William Clarke's All-England Eleven

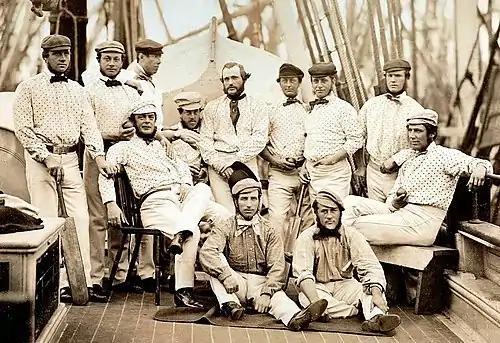
The first overseas English tour, in North America, comprised six "All-England Eleven" players as well as six "United All-England Eleven" professionals.

The players were better paid by Clarke than they were by the Marylebone Cricket Club or the counties, but Clarke, who was captain as well as manager of the team, received by far the largest part of the profit. In 1852 some of the professionals, led by John Wisden and Jemmy Dean, were dissatisfied by Clarke's ungenerous and undemocratic behaviour and sought larger wages. They broke away from the team and created the United All-England Eleven. Other similar teams appeared from the late 1850s.